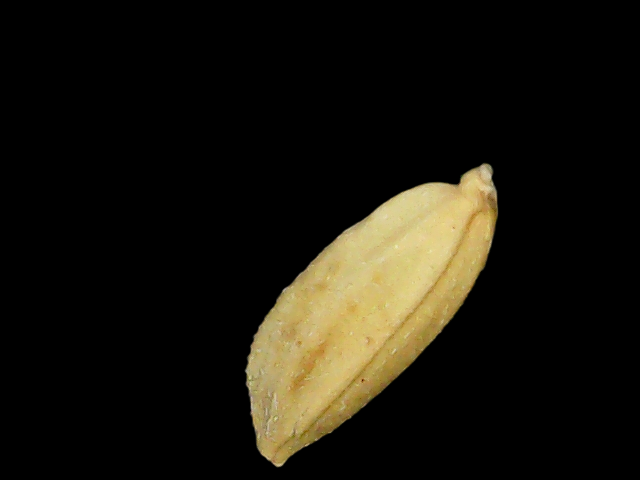
Rice variety: Binadhan10